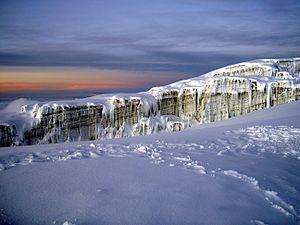
Le Kilimandjaro ou Kilimanjaro est une montagne située dans le Nord-Est de la Tanzanie et composée de trois volcans : le Shira à l'ouest, culminant à 3 962 mètres d'altitude, le Mawenzi à l'est, s'élevant à 5 149 mètres d'altitude, et le Kibo, le plus récent géologiquement, situé entre les deux autres et dont le pic Uhuru à 5 891,8 mètres d'altitude constitue le point culminant de l'Afrique. Outre cette caractéristique, le Kilimandjaro est connu pour sa calotte glaciaire sommitale en phase de retrait accéléré depuis le début du XXᵉ siècle et qui devrait disparaître totalement d'ici 2030 à 2050. La baisse des précipitations neigeuses qui en est responsable est souvent attribuée au réchauffement climatique mais la déforestation est également un facteur majeur. Ainsi, malgré la création du parc national en 1973 et alors même qu'elle joue un rôle essentiel dans la régulation bioclimatique du cycle de l'eau, la ceinture forestière continue à se resserrer.